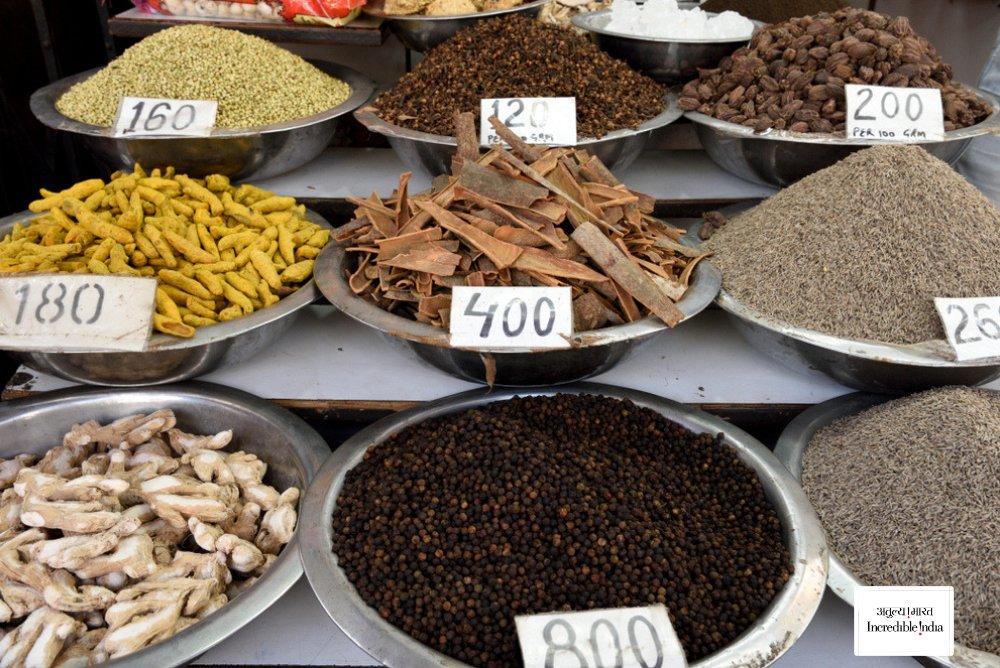
Zilizowekwa kwenye sahani za mabati zilizowekwa kwenye meza yenye rangi nyeupe zikiwa zina makaratasi yenye rangi nyeupe yenye kuandikwa kwa nambari zenye rangi nyeusi.